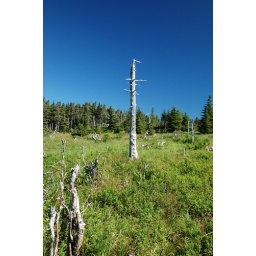
Taken on the Skyline trail in Cape Breton, Nova Scotia Canada. The sky really was that blue !!